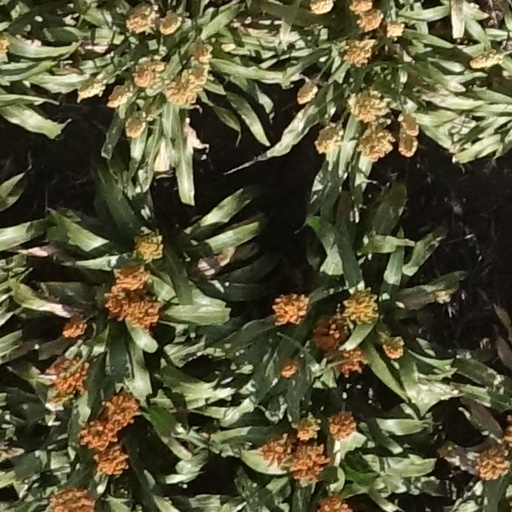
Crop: sorghum